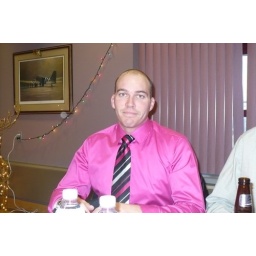
My sharped dressed man. Even the bar watress thought so, she pushed the chair in for him once lol